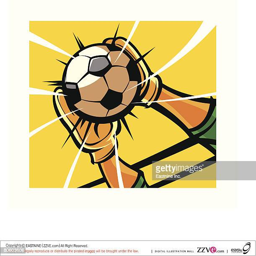
close - up of a goalkeeper 's hands catching a soccer ball